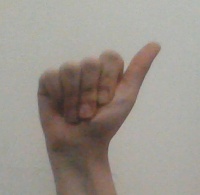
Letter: dhad